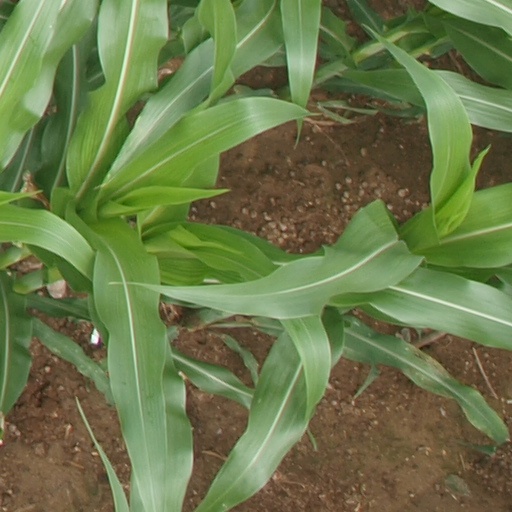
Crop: maize; corn